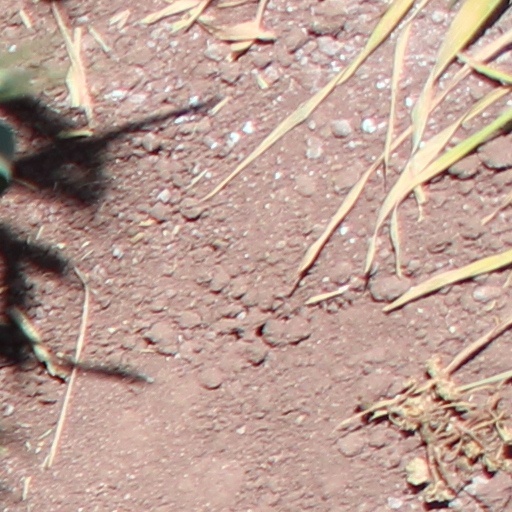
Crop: wheat